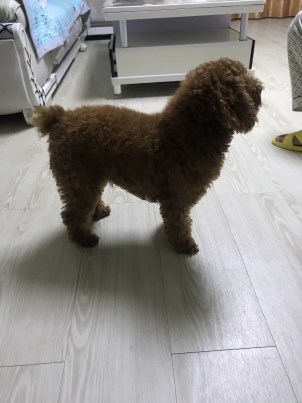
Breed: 7449-n000128-teddy